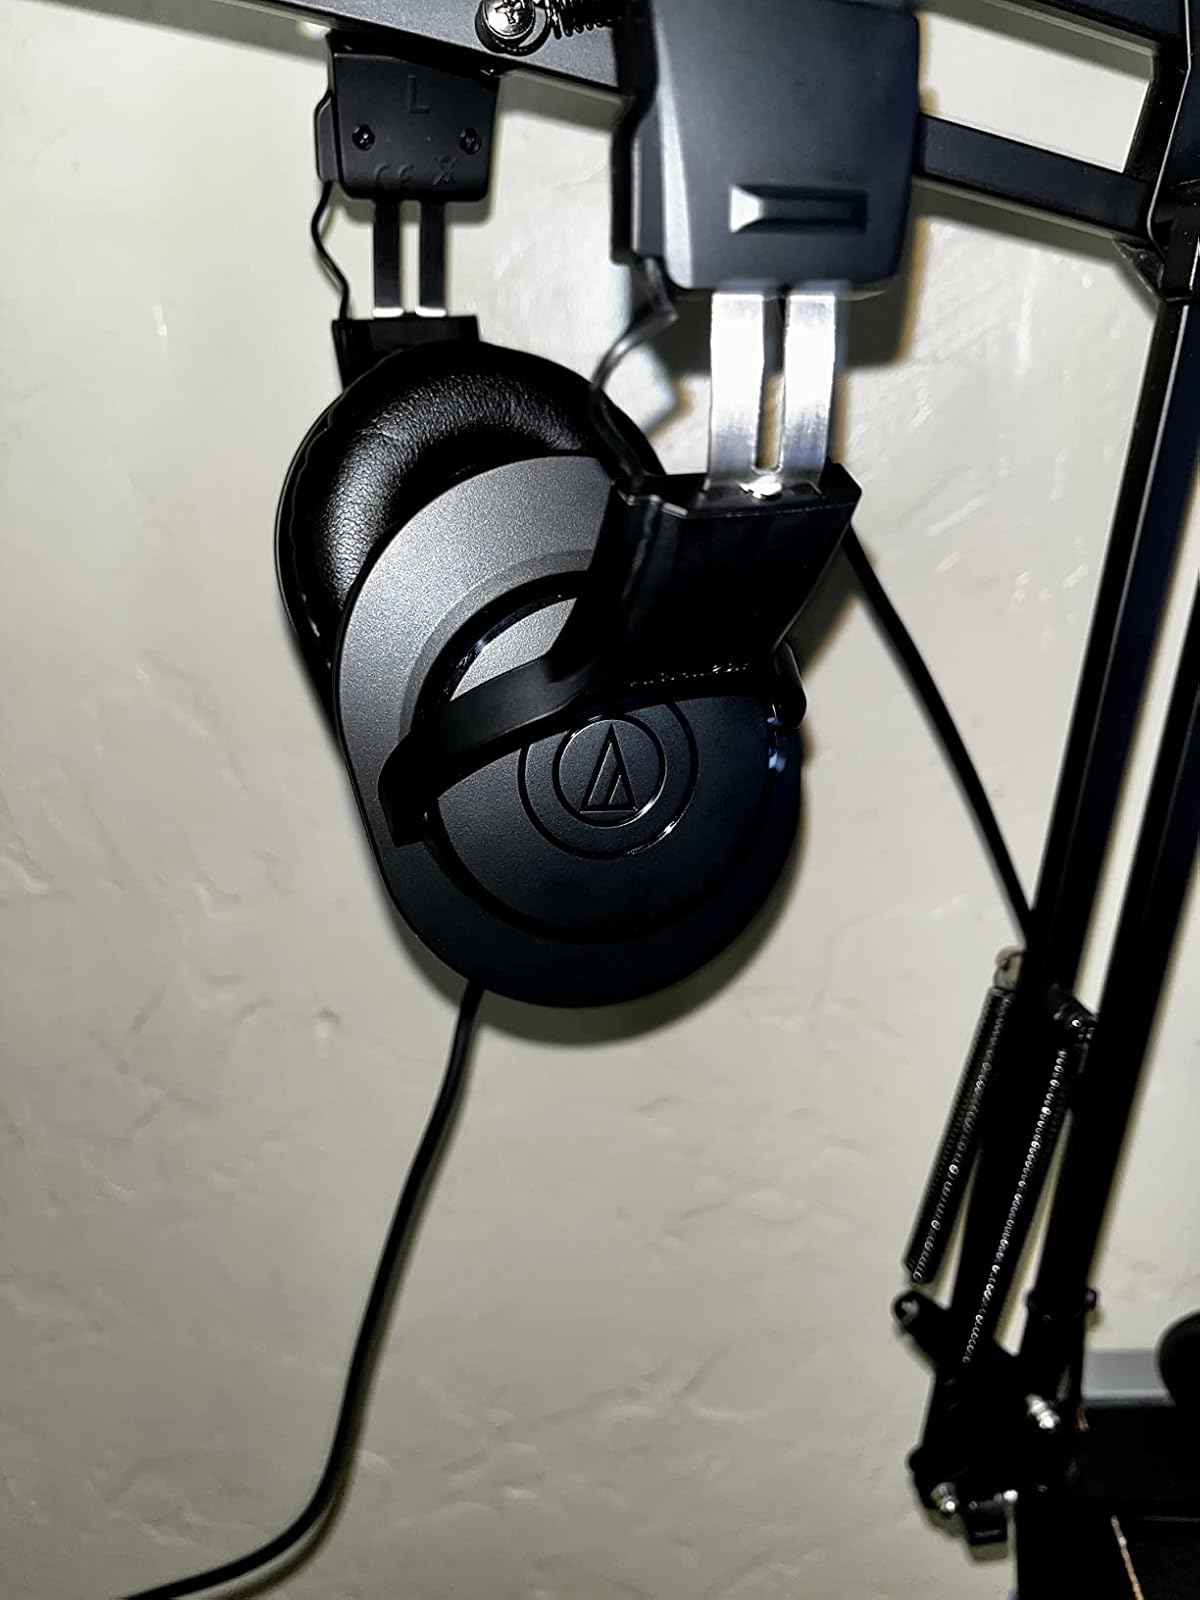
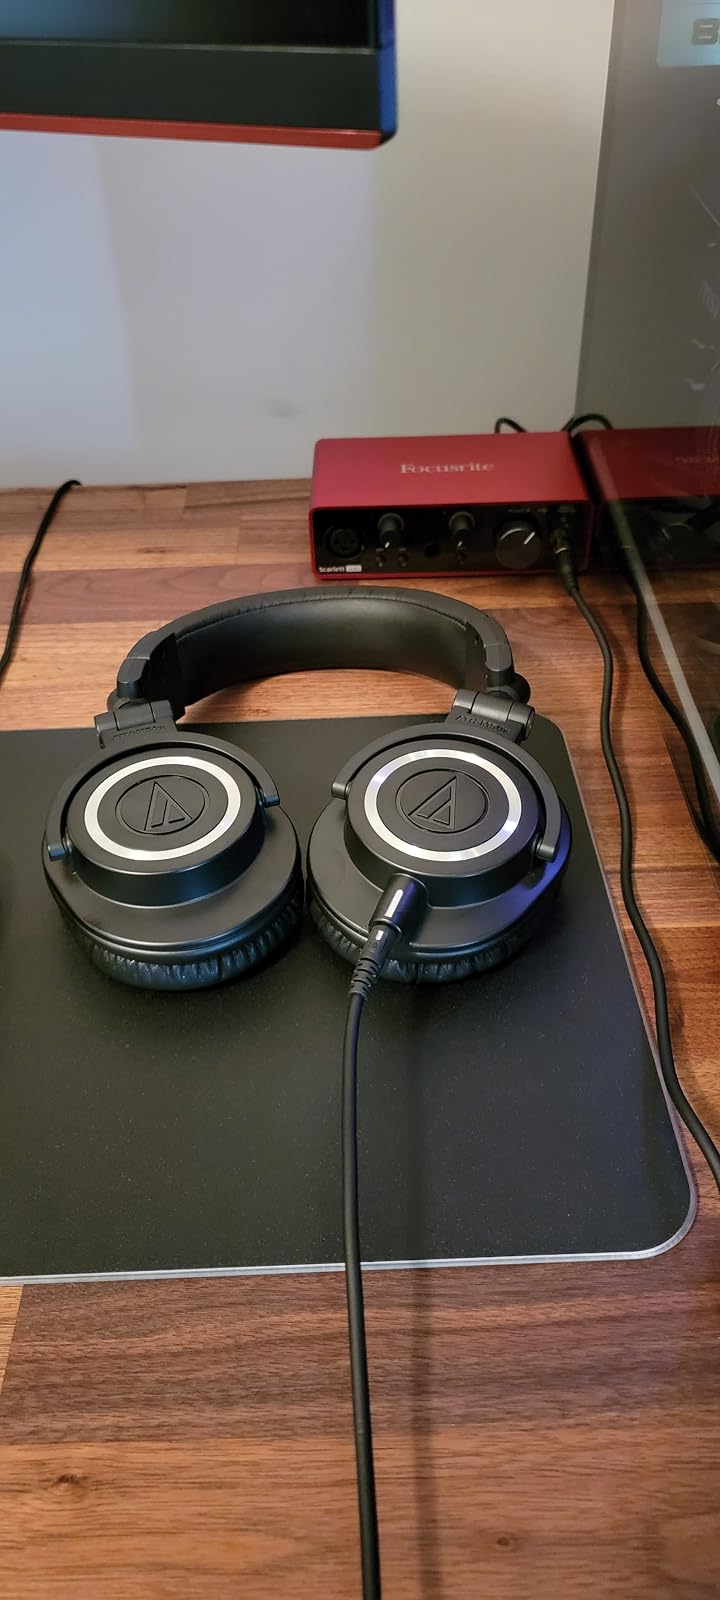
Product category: headphones
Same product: no